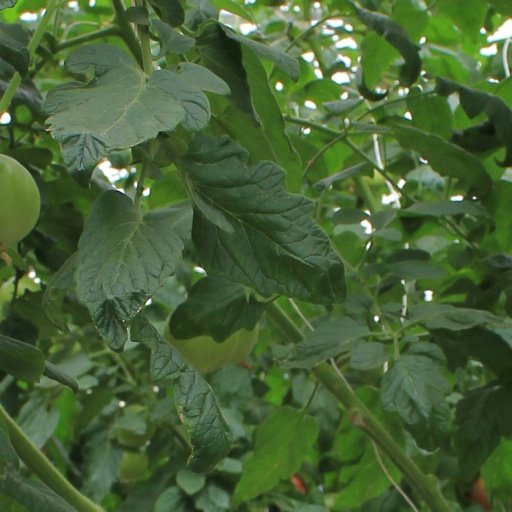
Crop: tomato